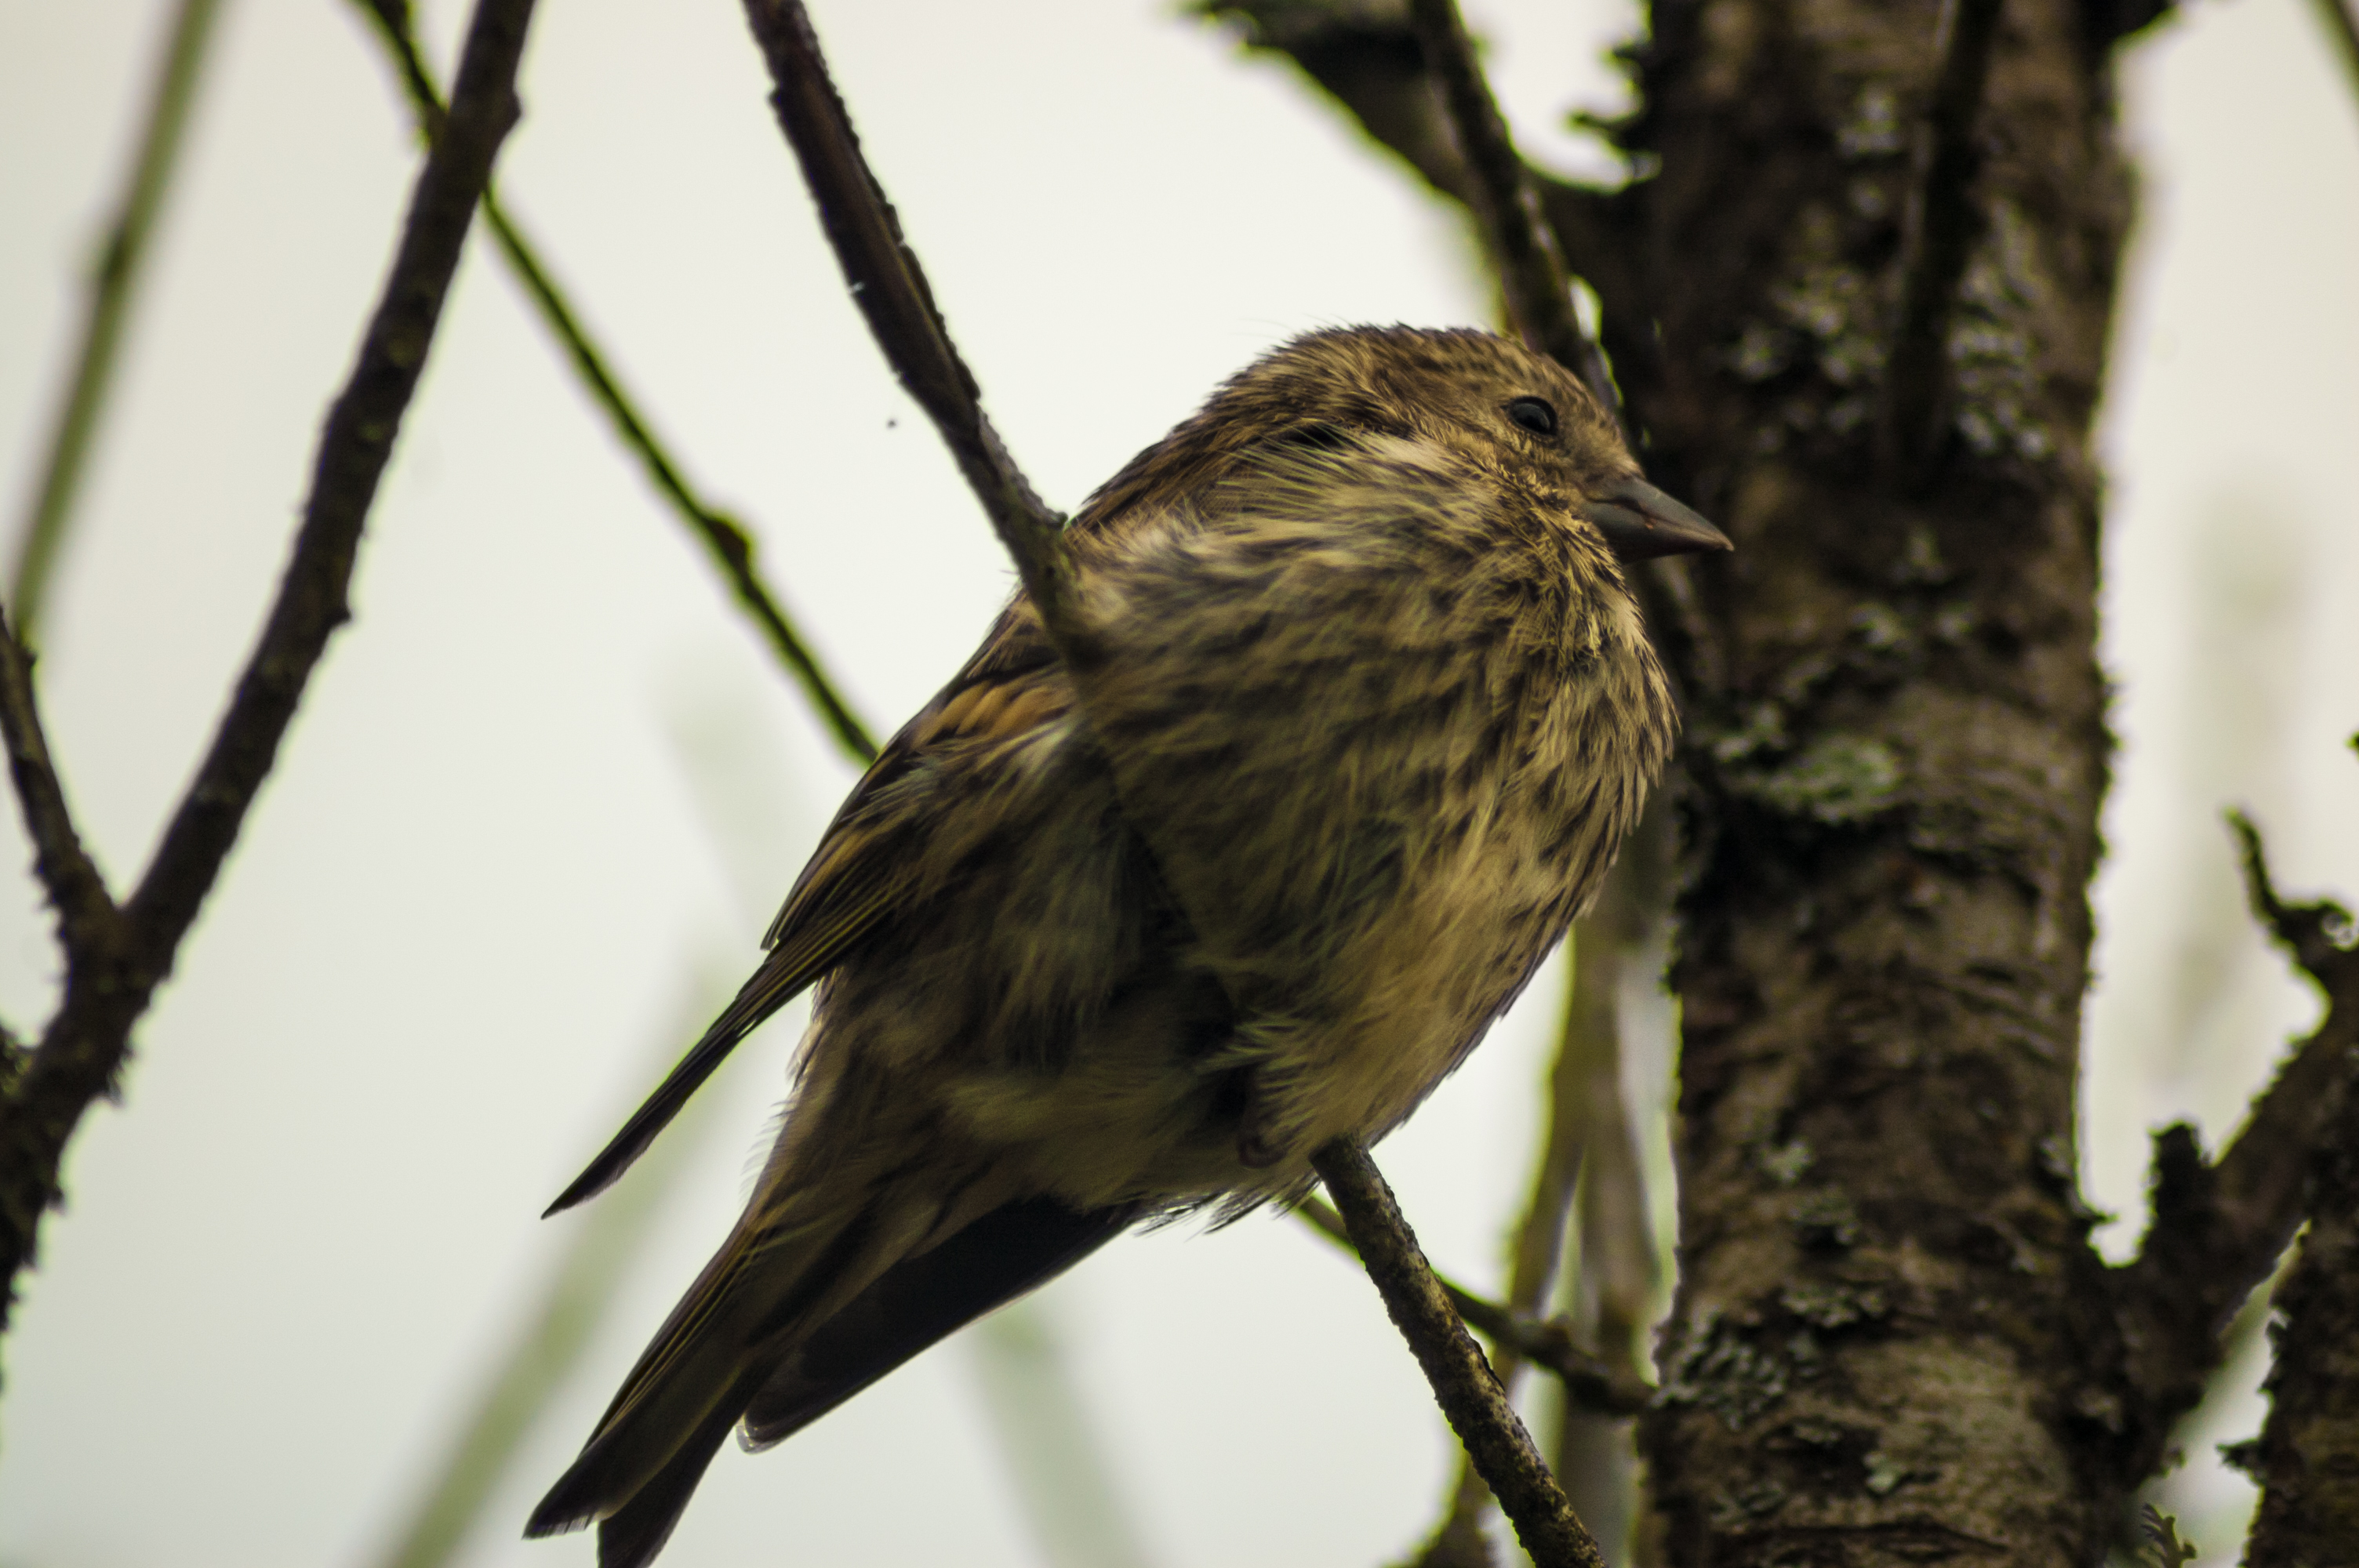
bird, twig, branch, wood, beak, feather, songbird, tail, plant, perching bird, tree, trunk, finch, bird of prey, wing, wildlife, sparrow, falconiformes, old world flycatcher, plant stem, emberizidae, terrestrial animal